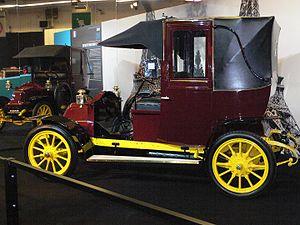
Les Taxis de la Marne, exposé au Mondial de l'automobile de Paris 2008
L'histoire de l'automobile rend compte de la naissance et de l'évolution de l'automobile, invention technologique majeure qui a considérablement modifié les sociétés de nombreux pays au cours du XXᵉ siècle. Elle prend naissance au XIXᵉ siècle durant la Révolution industrielle, lorsque la technique fait la part belle à la machine à vapeur comme source d'énergie, pour ensuite s'orienter massivement vers le pétrole et le moteur à explosion, avec comme concurrent longtemps délaissé le moteur électrique.